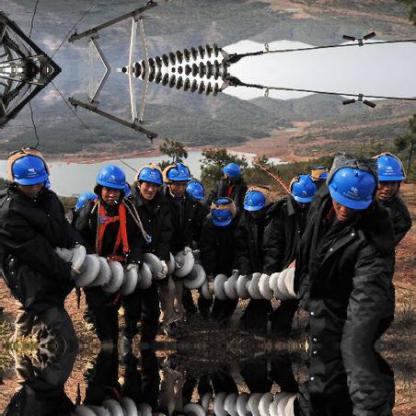
Objects in the image:
label: helmet
label: helmet
label: helmet
label: helmet
label: helmet
label: helmet
label: helmet
label: helmet
label: helmet
label: helmet
label: helmet